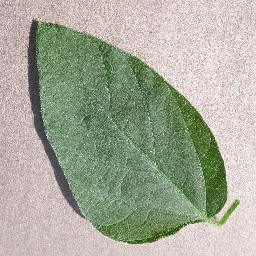
Label: Soybean___healthy